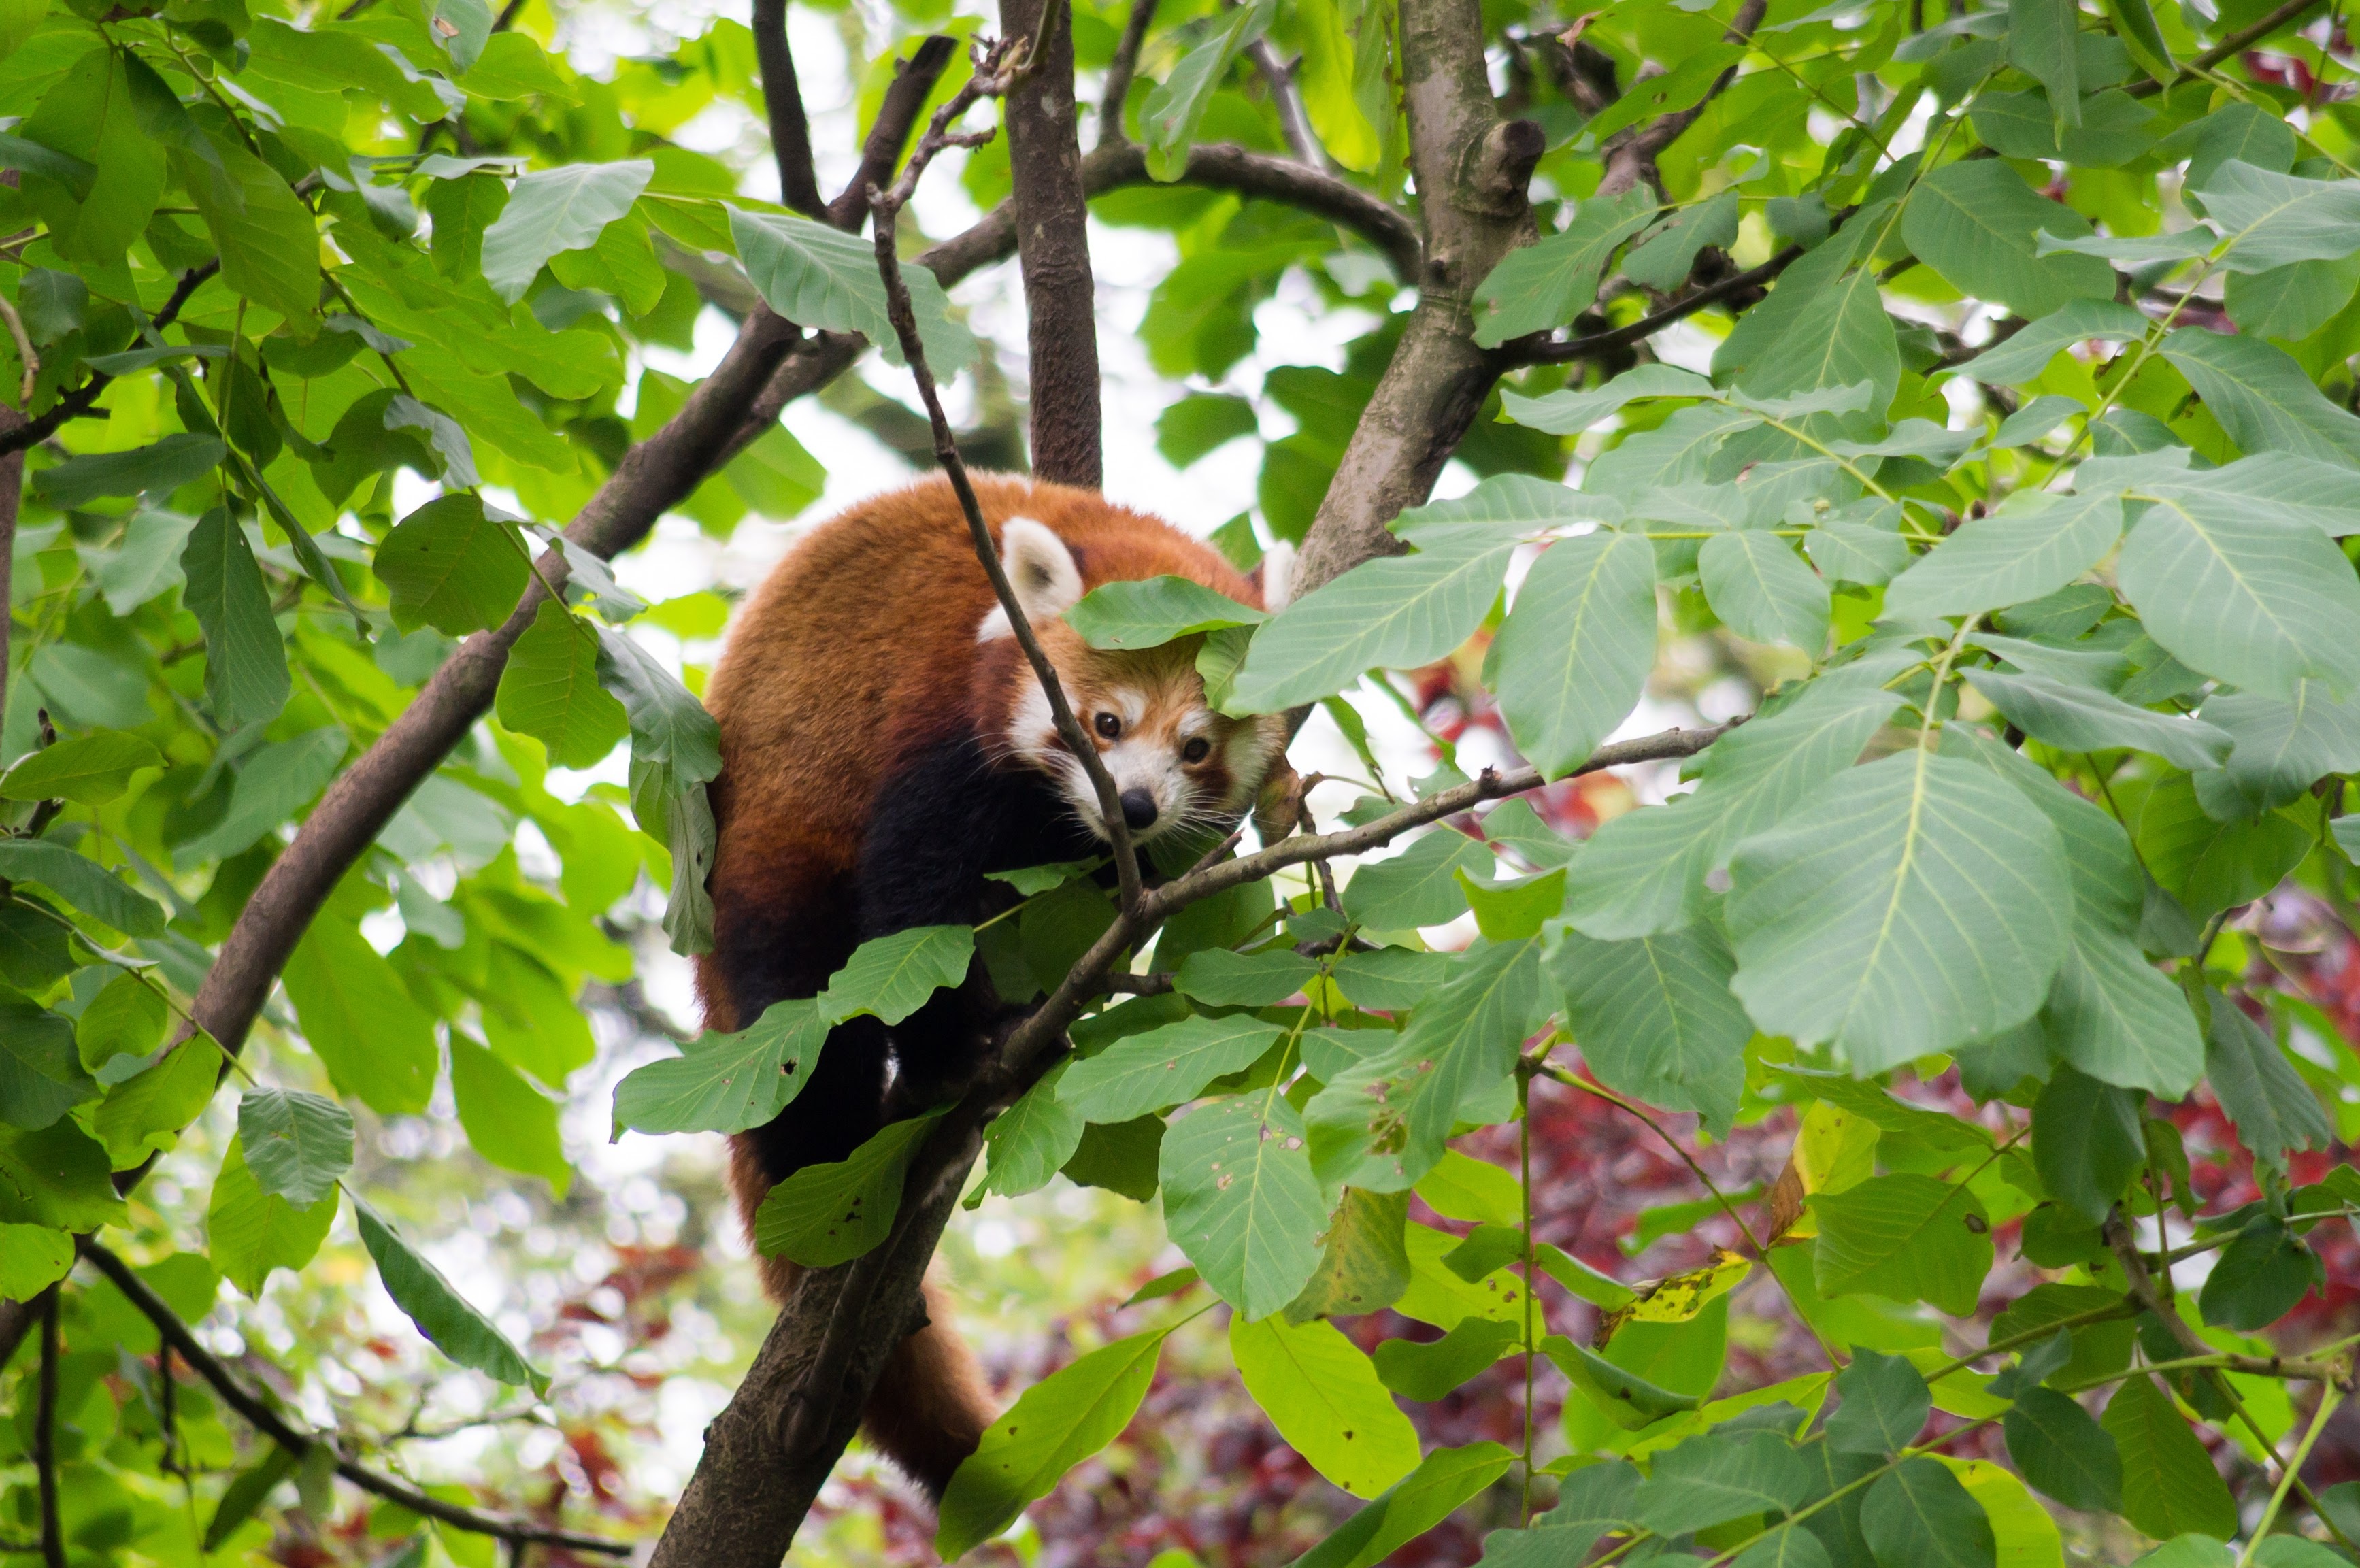
tree, nature, branch, hair, leaf, flower, animal, wildlife, zoo, jungle, produce, park, mammal, asia, fauna, tail, animals, rainforest, vertebrate, animal world, safari, natural park, zoological gardens, lesser panda, parconatura